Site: brandenburg
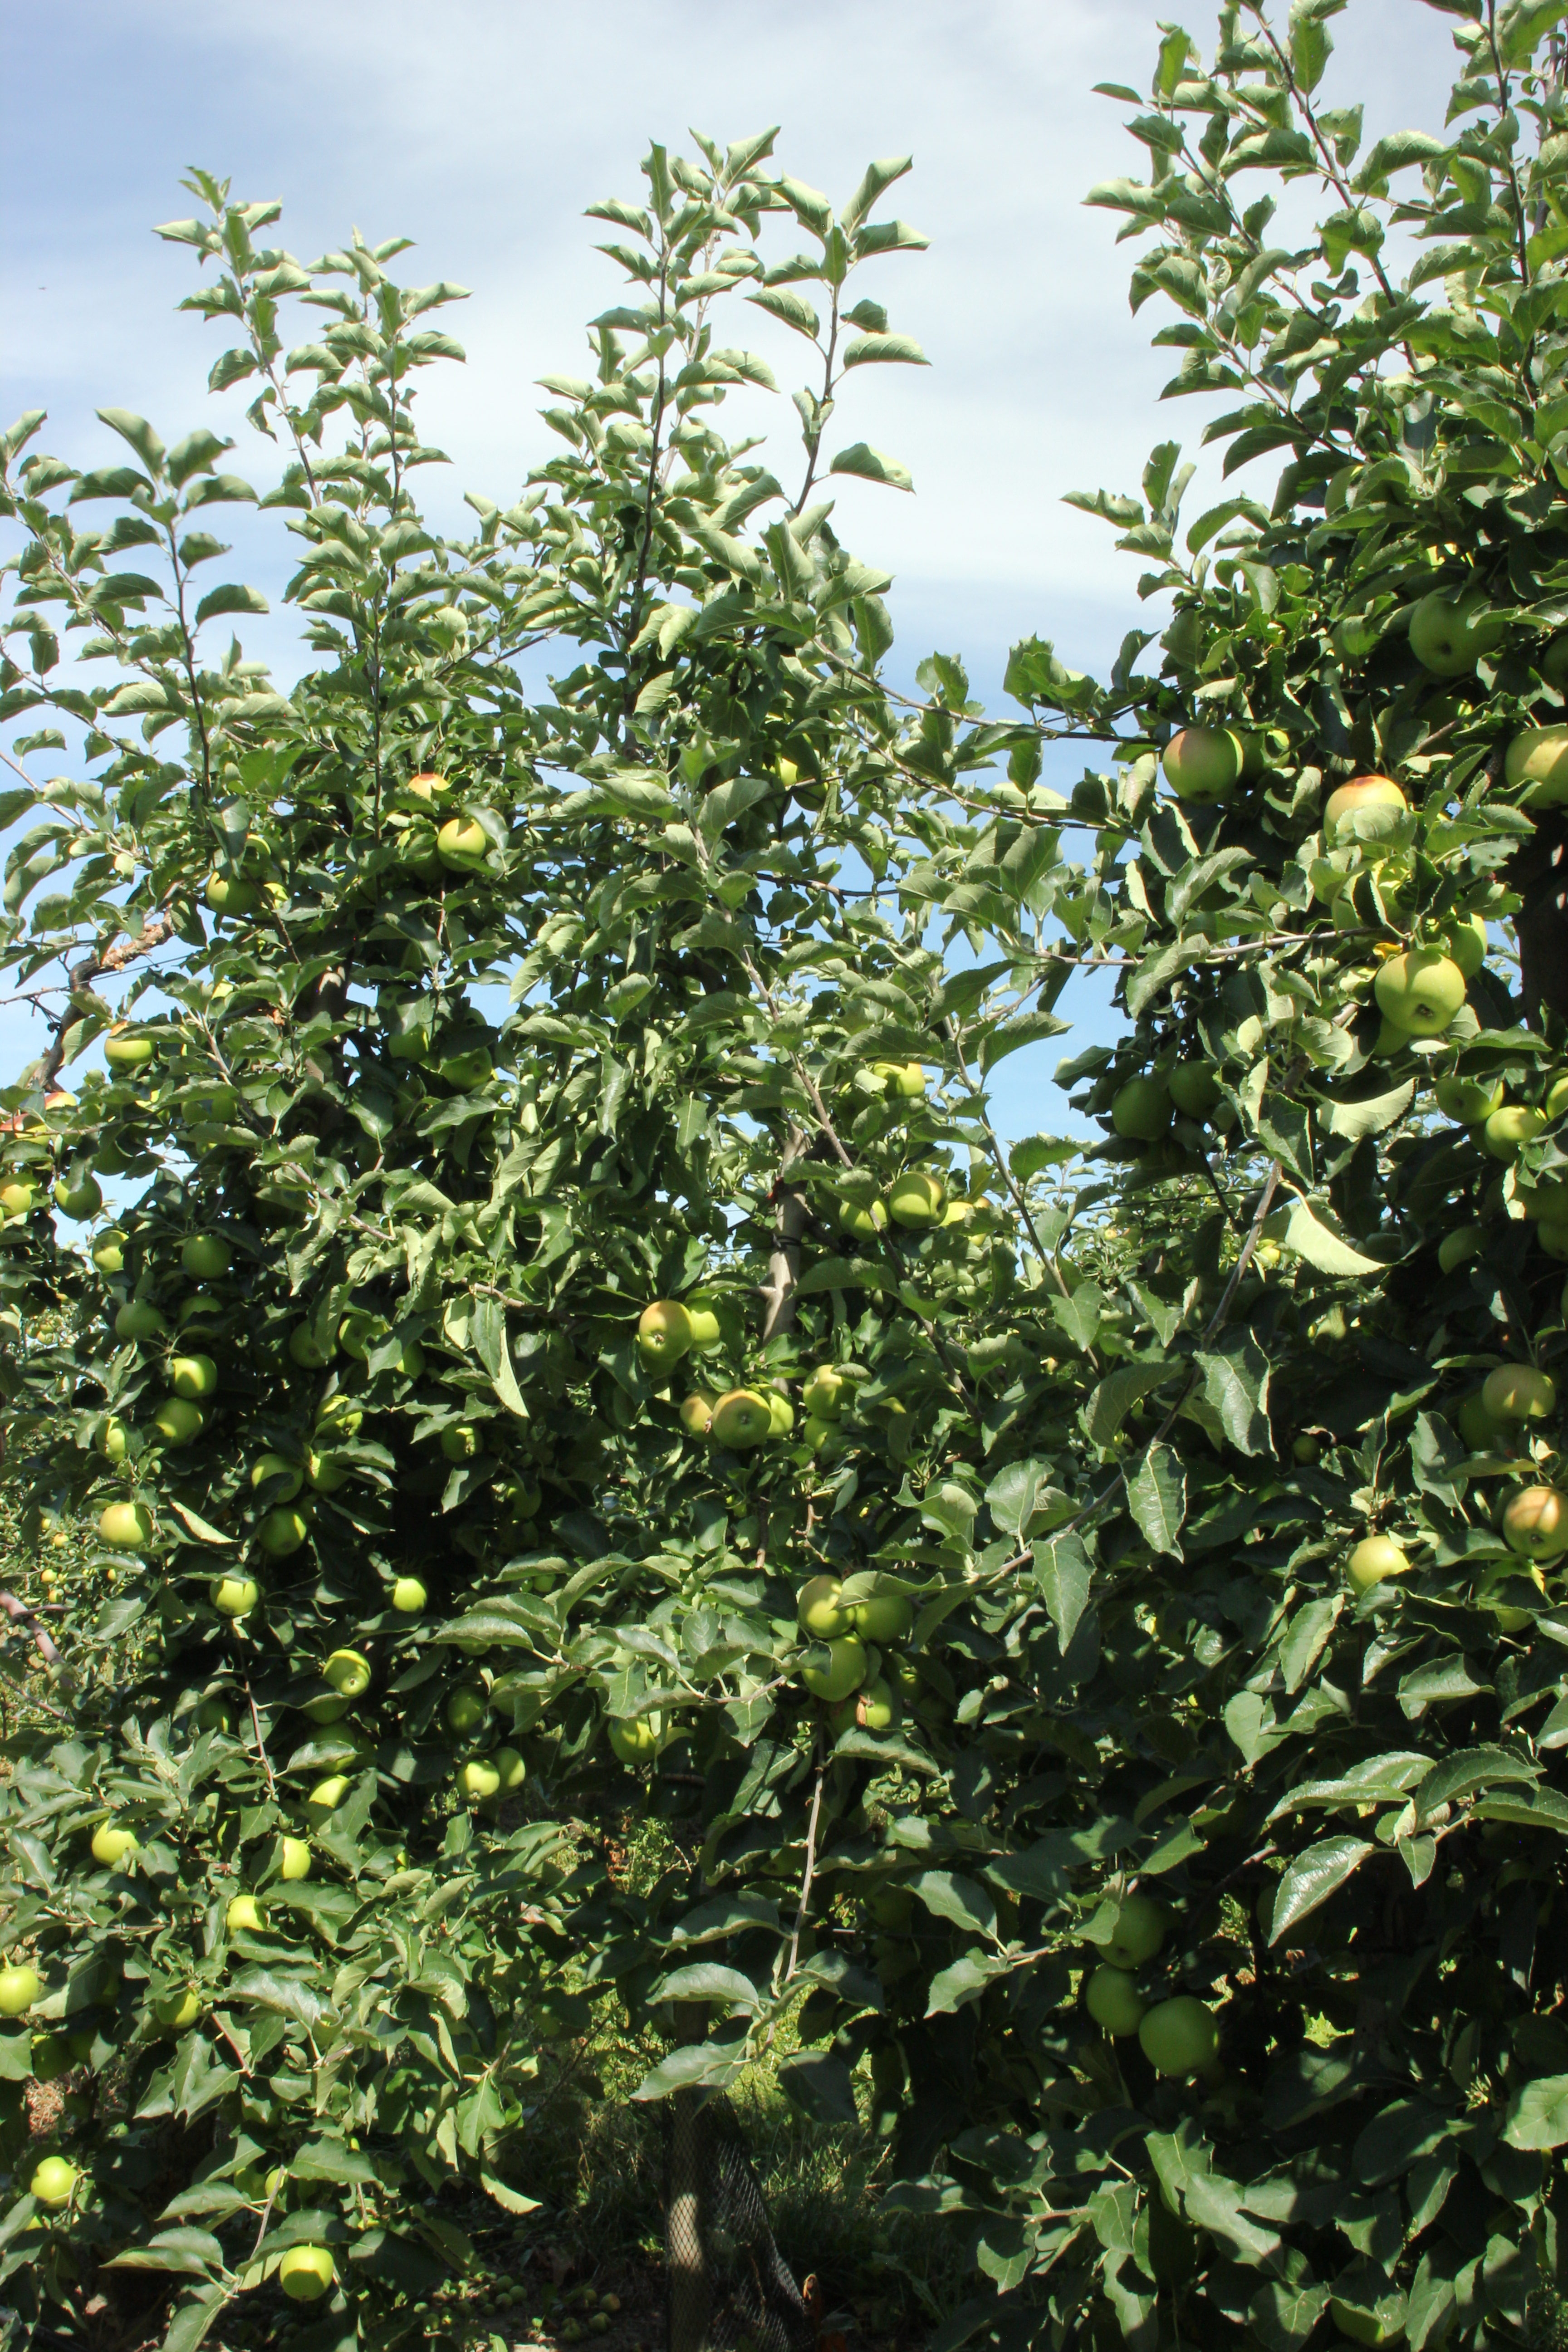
Growth stage (BBCH 77): Development of fruit